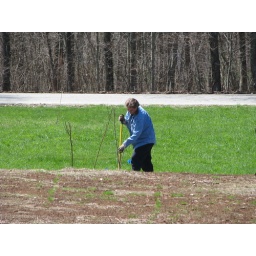
Planting our fruit tree orchard, 40 fruit trees in all.